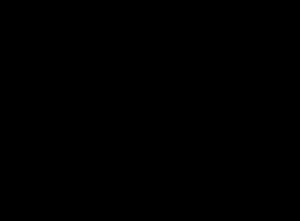
North American X-15 / Specifikationer
Tegning af X-15
North American X-15 var et eksperimentelt raketfly fremstillet af den amerikanske flyproducent North American Aviation. Flyet blev anvendt af det amerikanske luftvåben, NASA og den amerikanske flåde i slutningen af 50'erne. Flyet var del af X-serien af eksperimentelle fly.